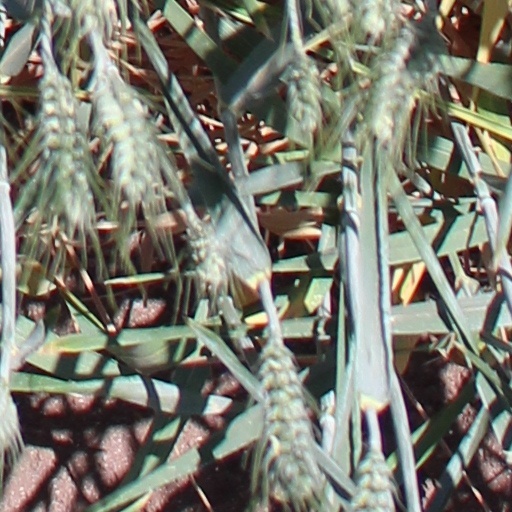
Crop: wheat